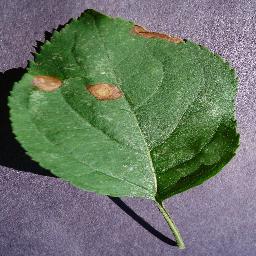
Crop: apple
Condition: black_rot